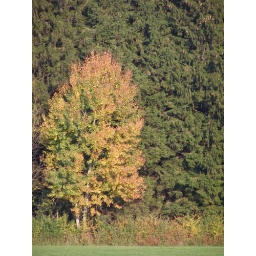
A little tree in front of big pine trees that I see when looking out my window.PA300409